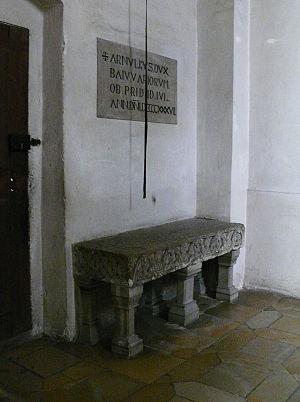
Arnulf Iᵉʳ dit « le Mauvais », né à une date inconnue et mort à Ratisbonne le 14 juillet 937, fut duc de Bavière et margrave de Nordgau de 907 à 937. Sous son règne, le duché ethnique de Bavière a été renouvelé.